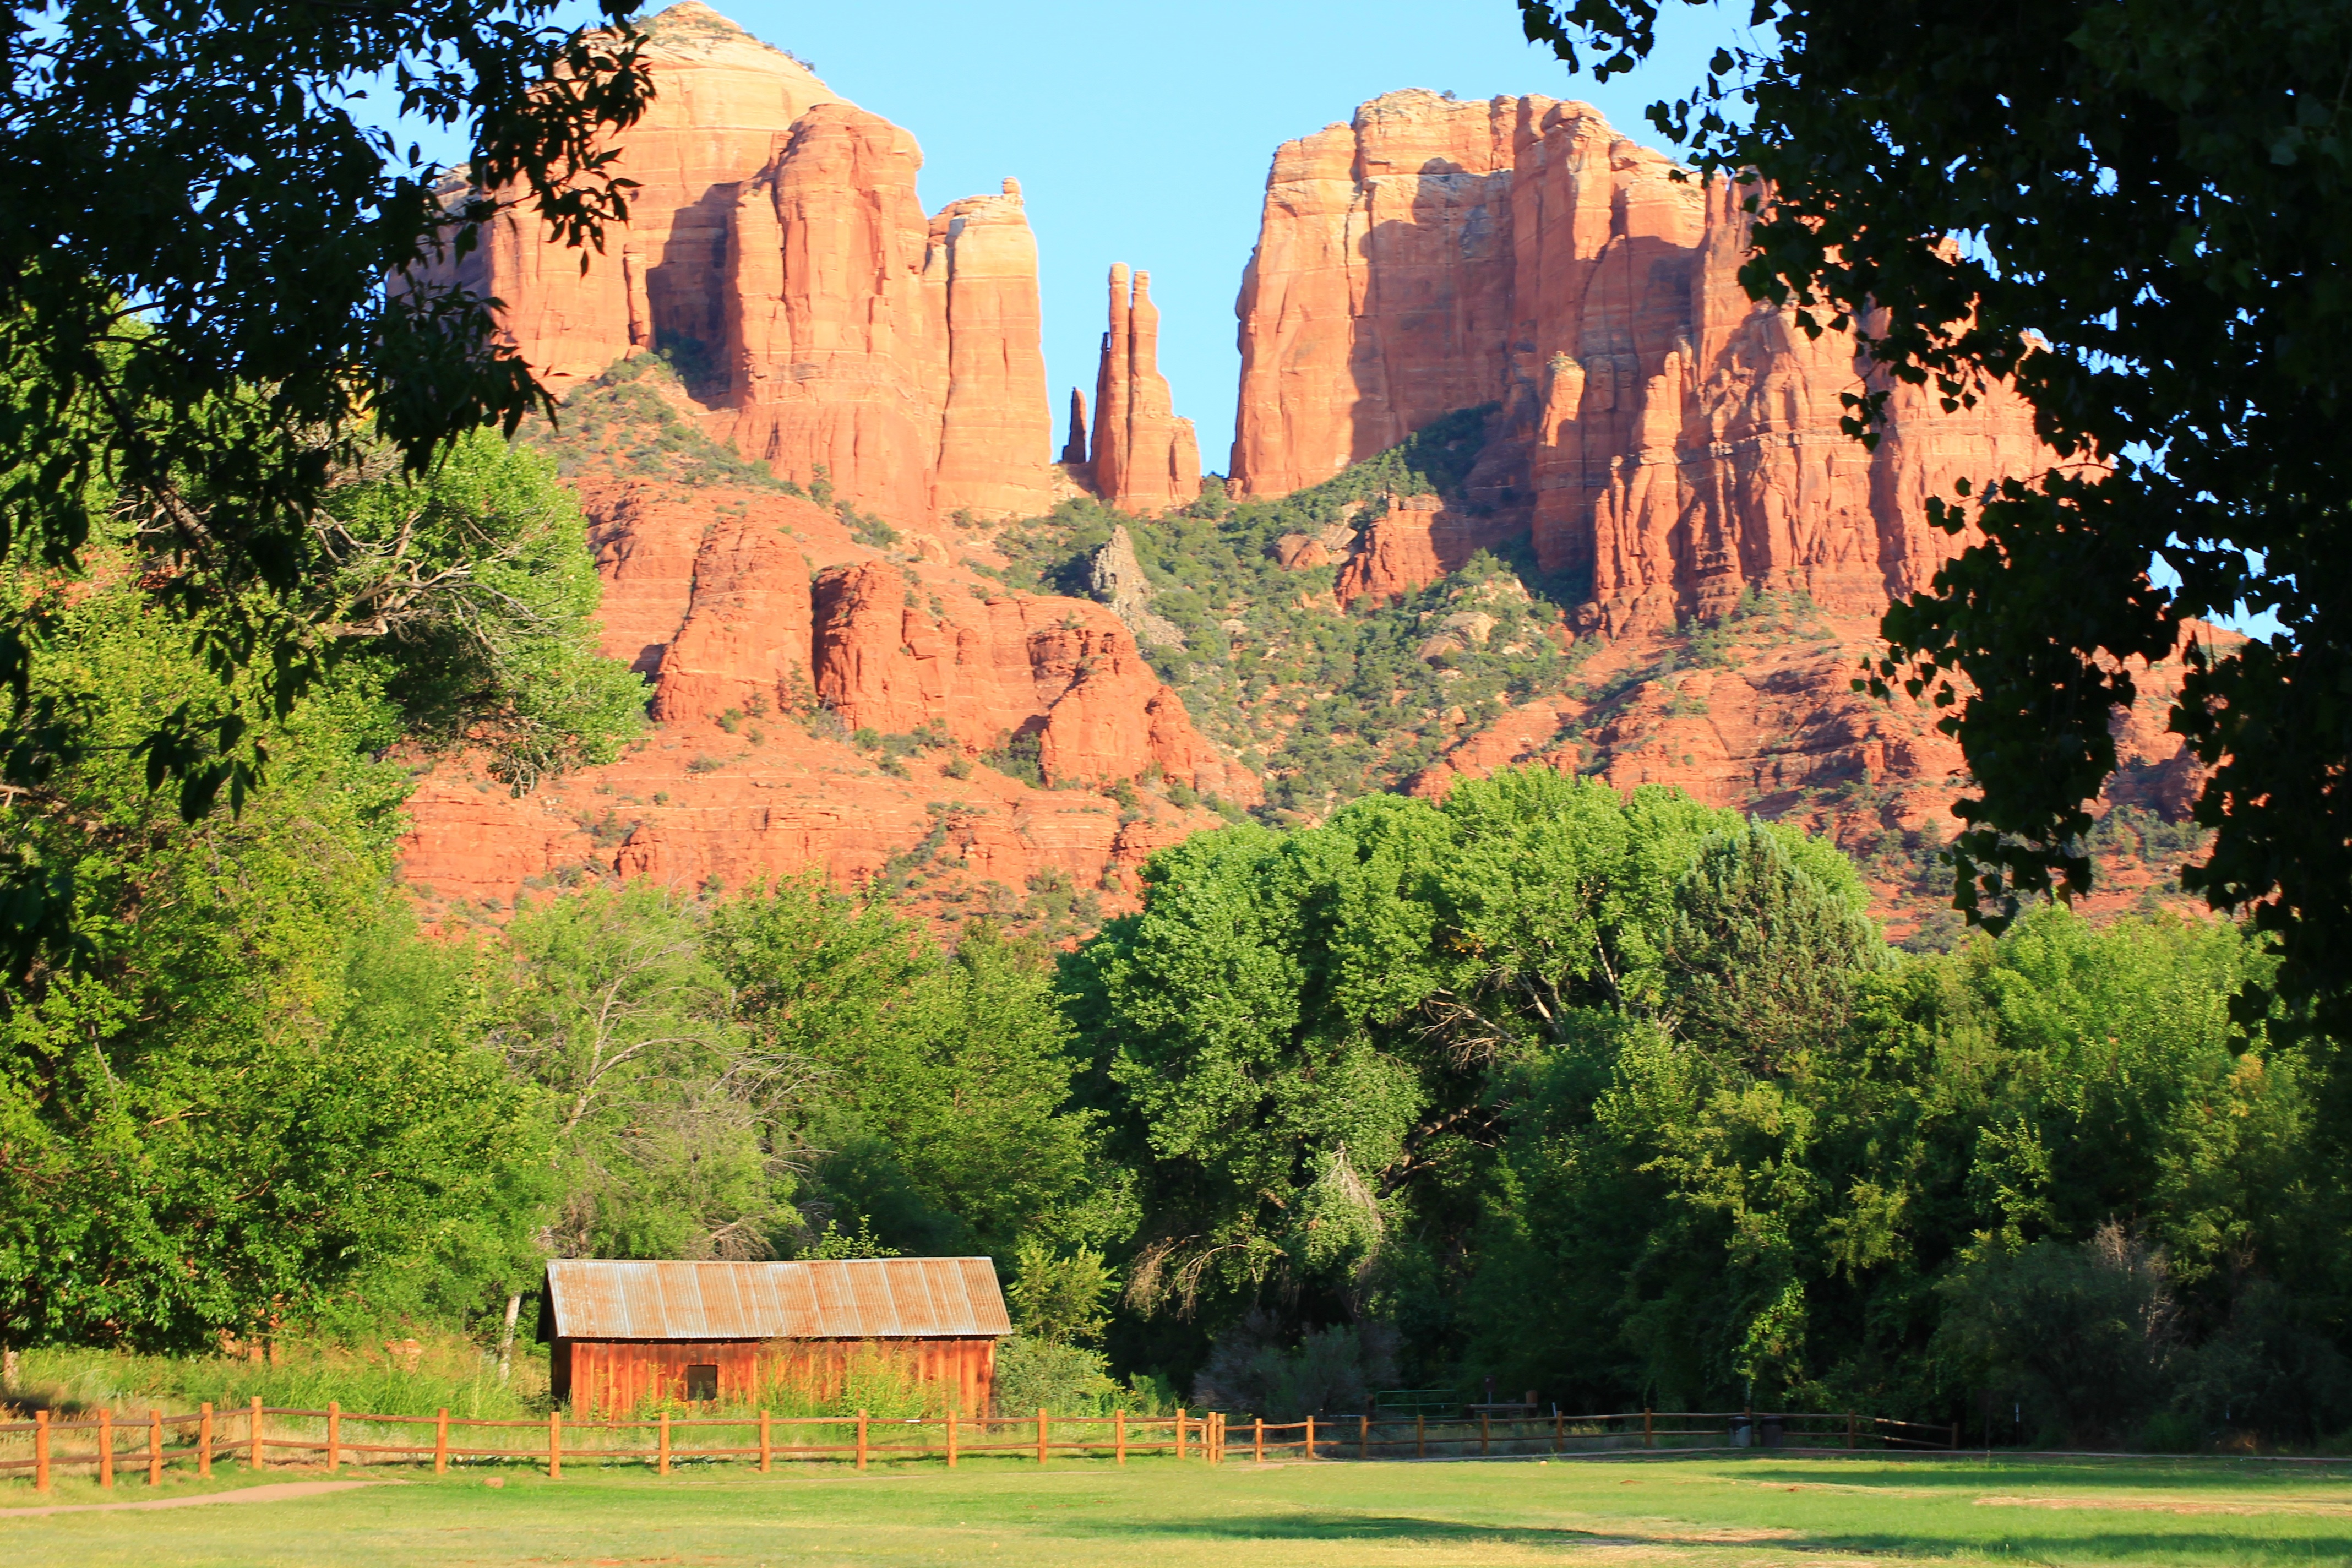
landscape, tree, nature, house, valley, tranquility, park, canyon, arizona, sedona, mountainous, rural area